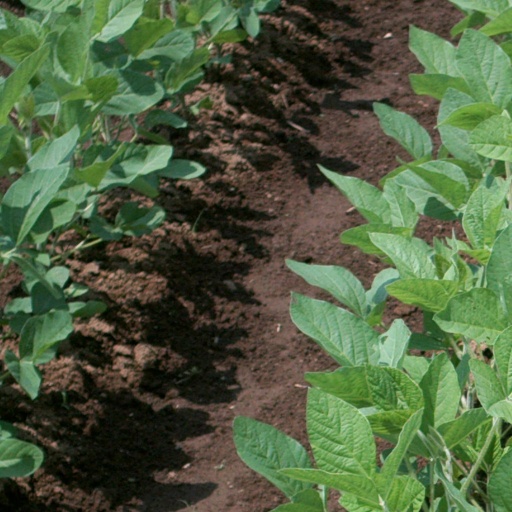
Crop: soybean